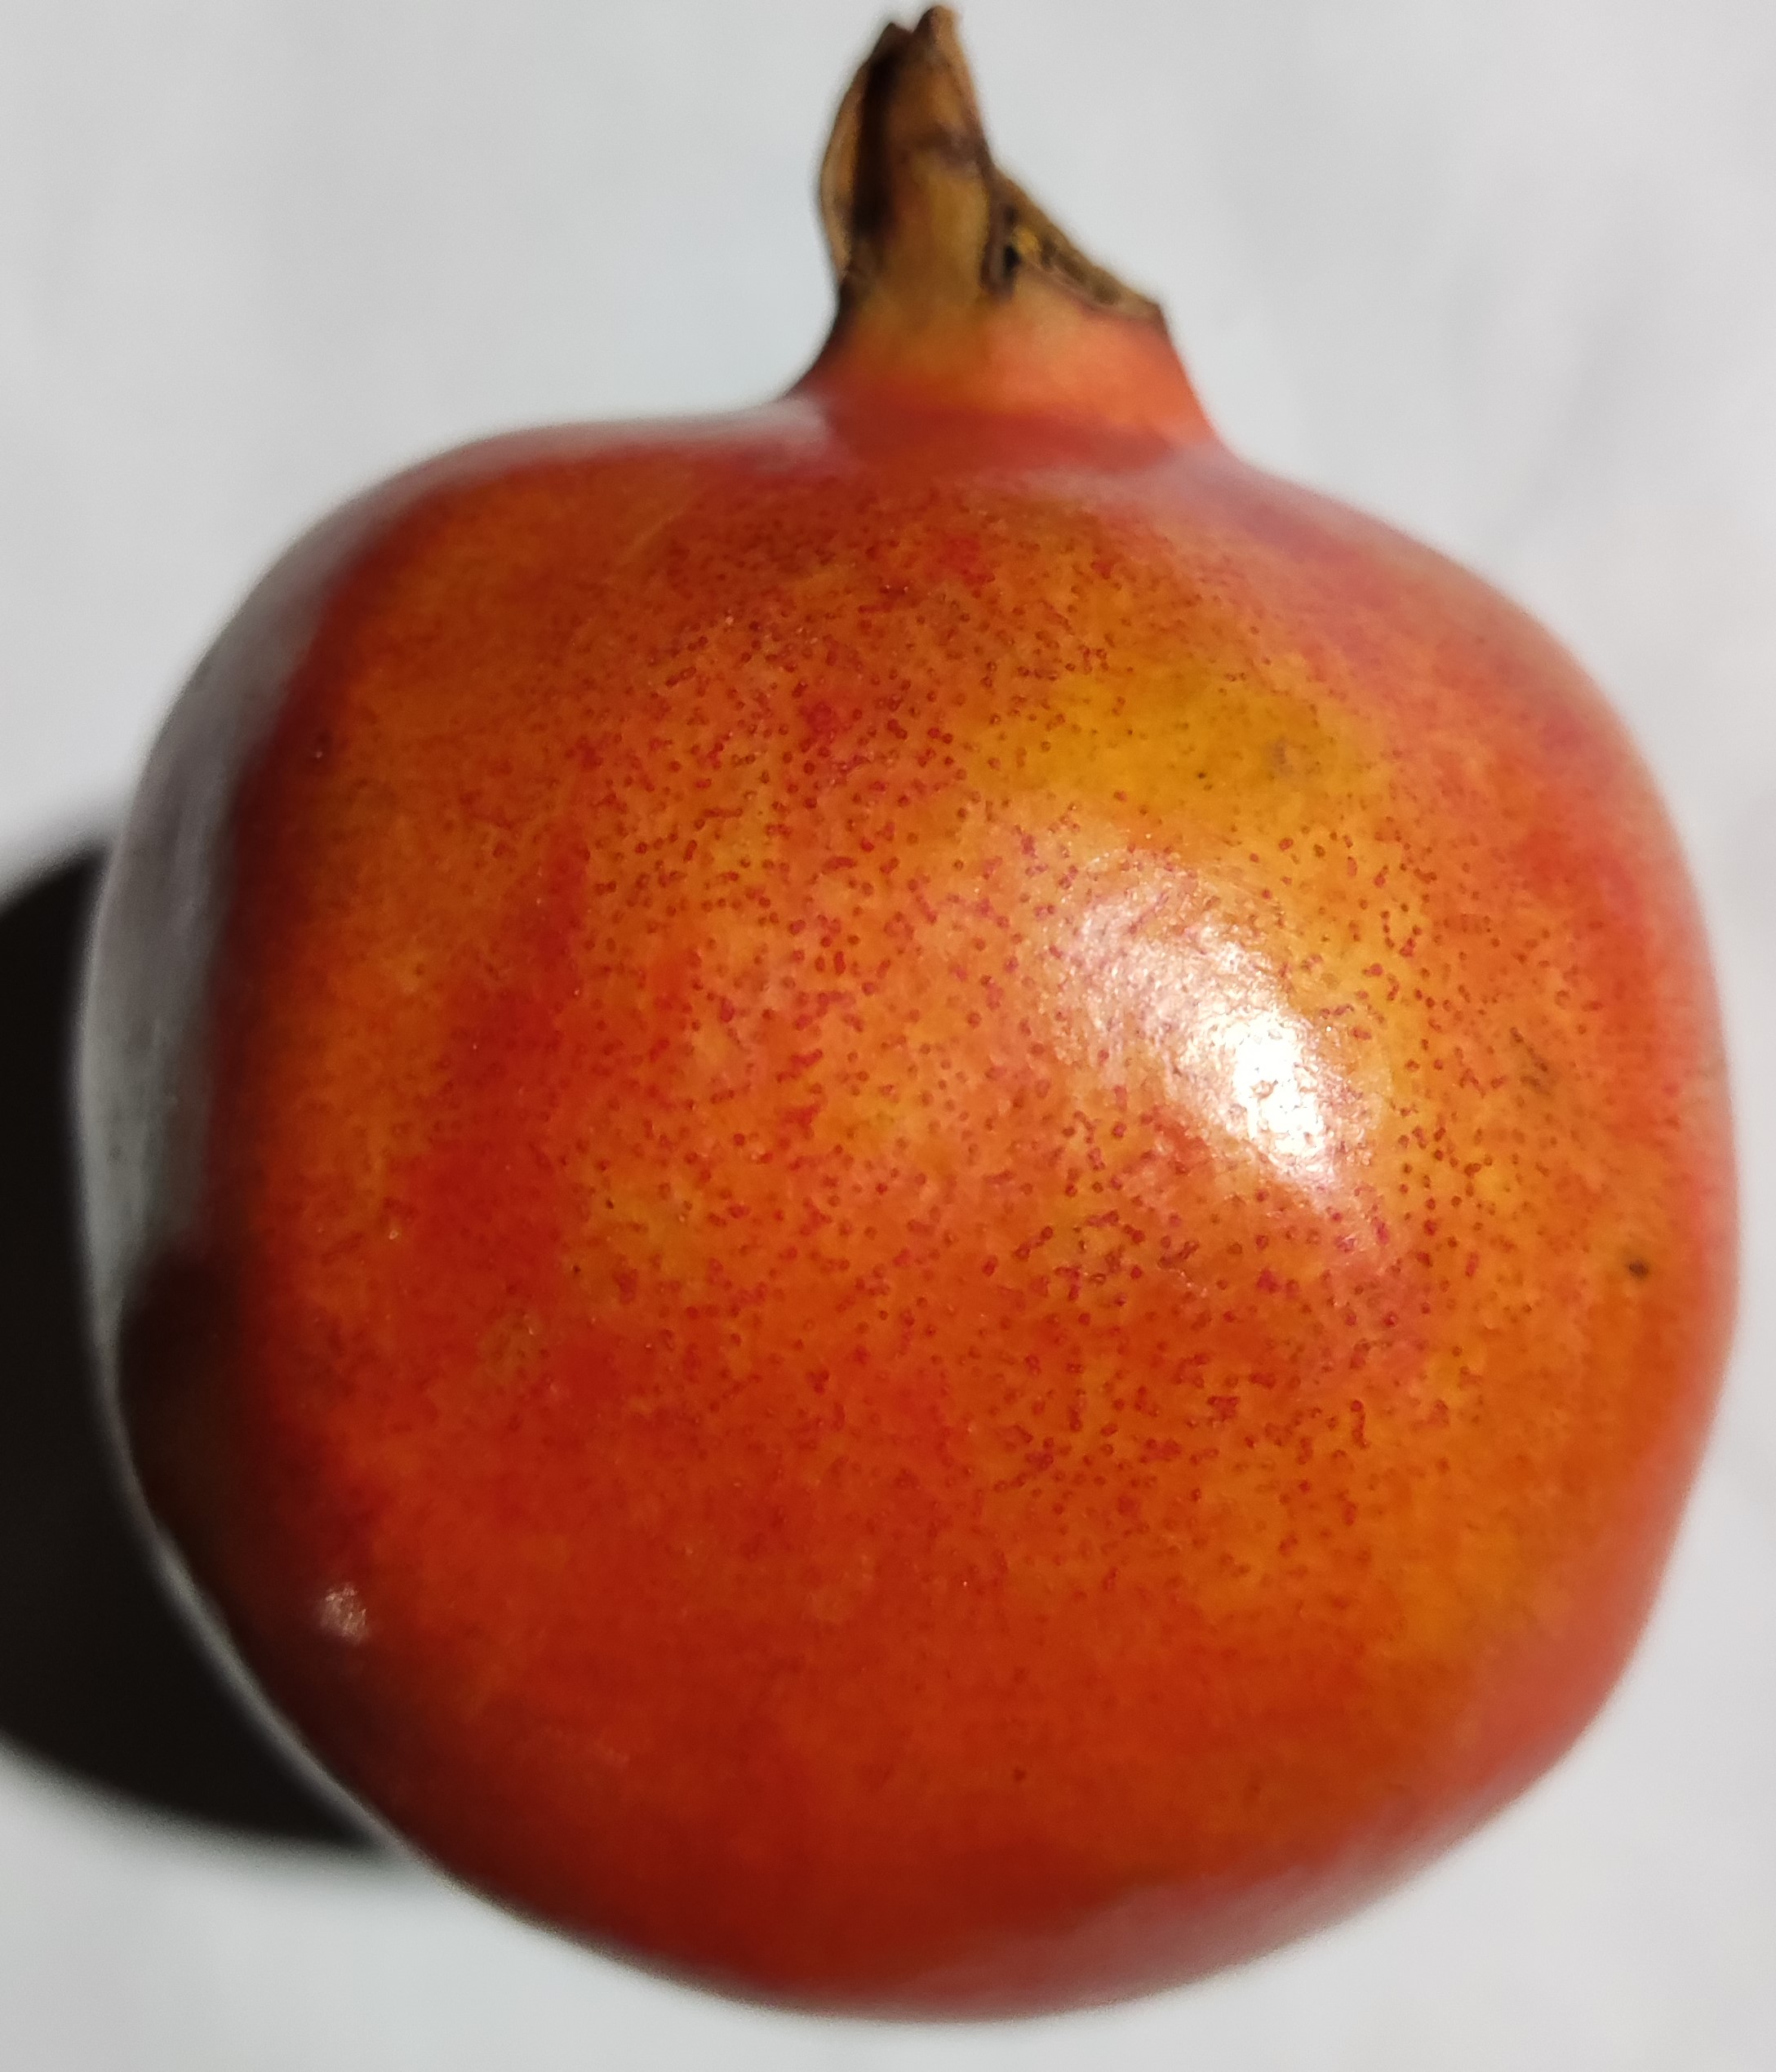
Fruit: pomegranate
Condition: fresh